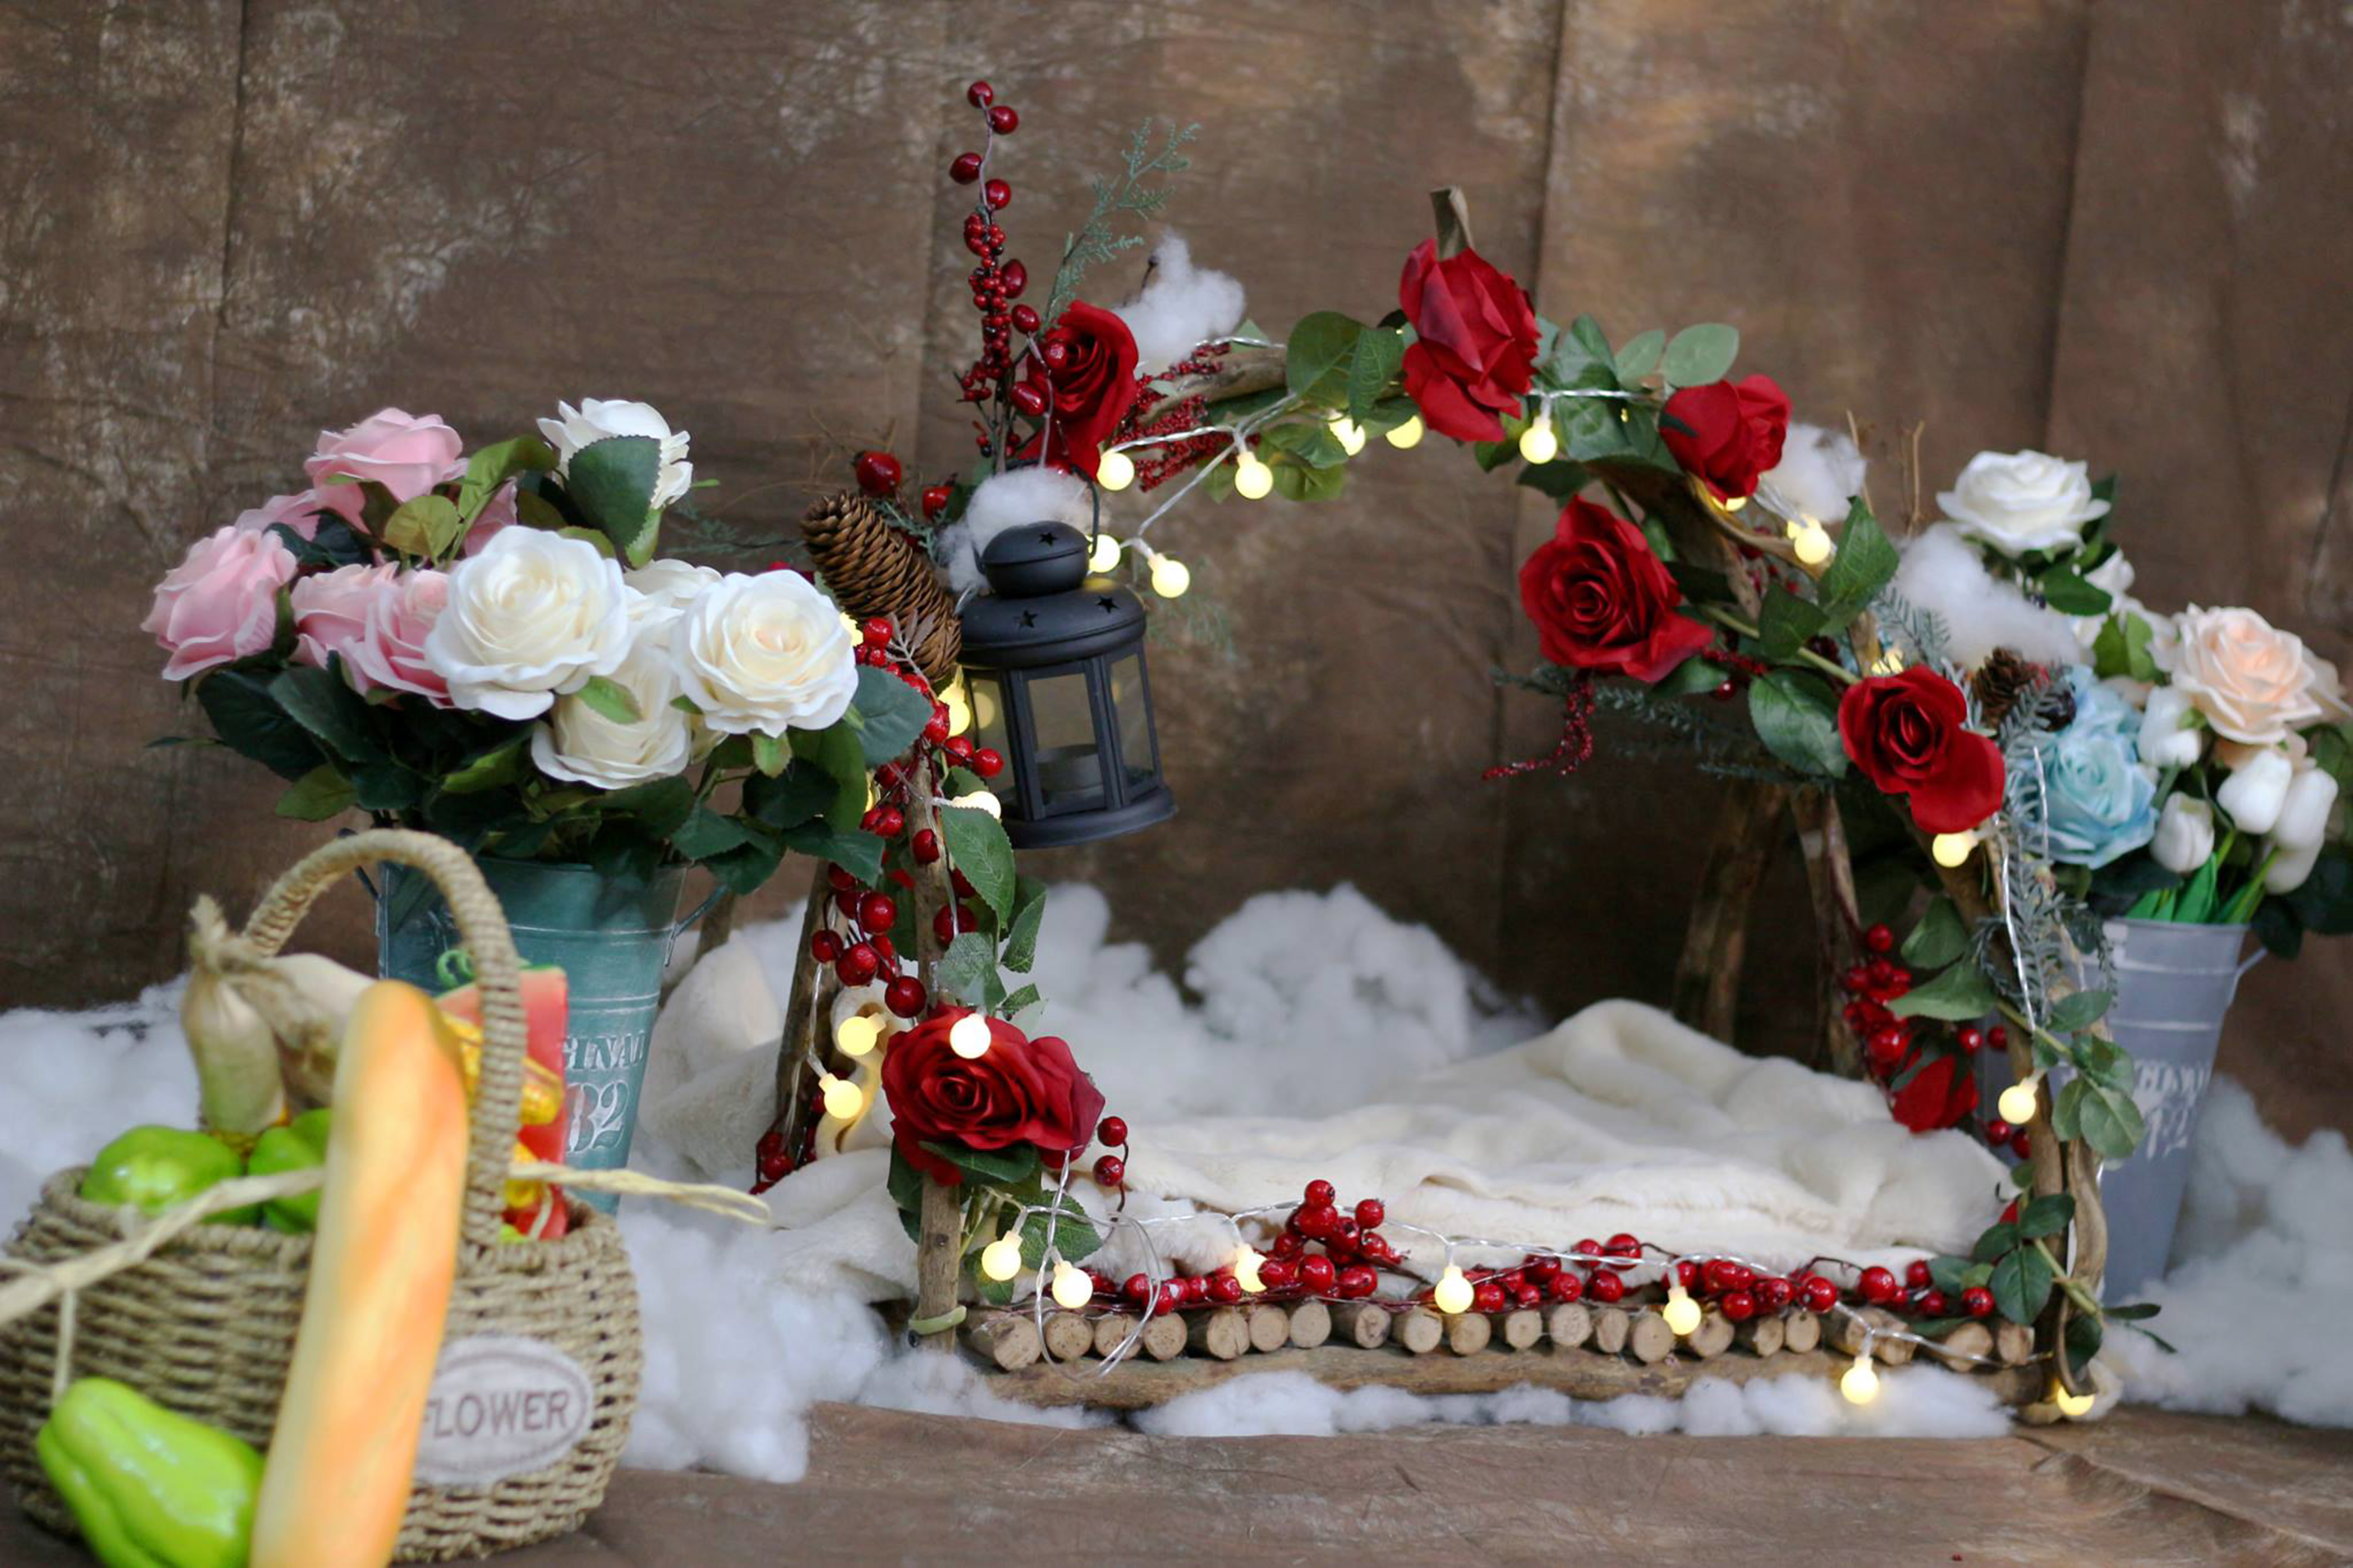
wedding, baby, family, fashion, flower, window, plant, textile, petal, twig, christmas ornament, flower arranging, artificial flower, christmas decoration, event, storage basket, flowering plant, basket, cut flowers, ornament, floristry, floral design, decoration, flowerpot, rose, spring, carmine, fashion accessory, christmas, bag, still life photography, interior design, bouquet, winter, holiday, still life, tradition, picnic basket, wicker, artifact, rose family, tree, icing, coquelicot, christmas eve, garden roses